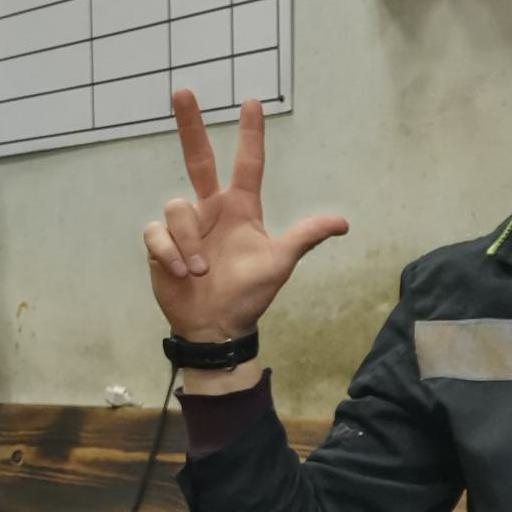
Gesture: three2